Flåm Line

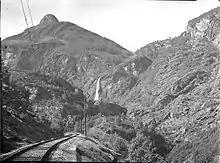
The line near Rjoandefossen in 1942

The tunnels were the most difficult and time-consuming part of construction. Of the twenty tunnels, machines were only used for the Nåli and Vatnahalsen Tunnels—the rest were built by hand. Hand-construction was done by drilling up to through the rock, filling the holes with dynamite and blasting. Construction of tunnels started in 1924 and the first tunnel was completed in 1926; the last tunnel was completed in 1935. On average, tunneling proceeded at between 116 and 180 man-hours per meter (35–55 hr/ft). The work caused death or lifelong respiratory problems through silicosis caused by inhaling the smoke. There were two fatal accidents, one in 1925 and one 1938, both related to tunnel work.